Carl Skånberg

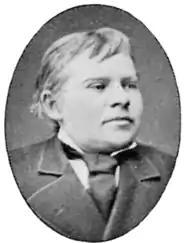
Carl Skånberg, from the "Svenskt Porträttgalleri XX"

Carl Emmerik Skånberg (12 June 1850 - 24 January 1883) was a Swedish painter. Despite a serious illness that caused him a great deal of suffering, he was a prolific painter and one of the first artists in Sweden to be influenced by Impressionism.